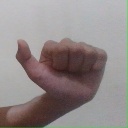
अक्षर: त